Eponymous hairstyle

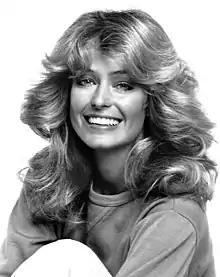
Farrah Fawcett, 1977

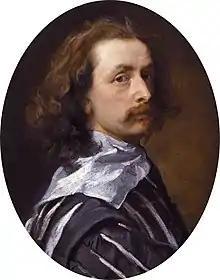
Anthony van Dyck with a Van Dyck Beard

The "Audrey Hepburn look”, associated since the 1950s with the Anglo-Belgian film actress, owed itself principally to the intrinsic "chic" of Hepburn herself (a factor identified by Edith Head) and the designs of French couturier Hubert de Givenchy. However, although never strictly eponymous, Hepburn's hairstyles - especially those in the films "Sabrina" (1954) (short with a fringe, or "bangs", across the forehead) and "Breakfast at Tiffany's" (1961) (pulled back and gently piled up around the crown) have been widely copied. The social historian Dominic Sandbrook wrote of "black-jersied gamines with Audrey Hepburn hairdos" presiding over British coffee bars in the mid-1950s.